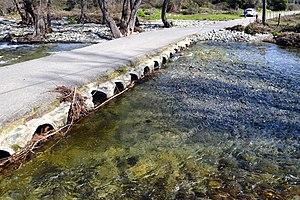
Piève est une commune française située dans la circonscription départementale de la Haute-Corse et le territoire de la collectivité de Corse. Le village appartient à l'ancienne piève de San Quilico, dans le Nebbio.